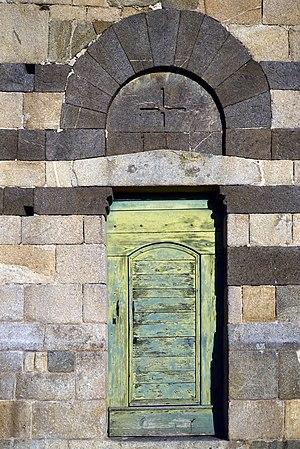
L’église San Raineru de Lunghignano est une église catholique située sur la commune française de Montegrosso, dans le département de la Haute-Corse et la collectivité territoriale de Corse.